Lauren Bush

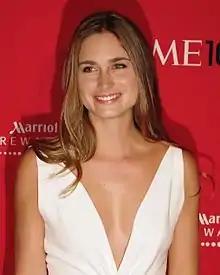
Bush at the 2012 Time 100 gala

Lauren Bush Lauren (born Lauren Pierce Bush, June 25, 1984) is an American businesswoman who is the CEO and co-founder of FEED Projects. She is also known for her previous career as a fashion model and designer. She is the daughter of Neil Bush and Sharon Bush (née Smith), granddaughter of former U.S. president George H. W. Bush, and niece of former U.S. president George W. Bush and former Florida governor Jeb Bush.